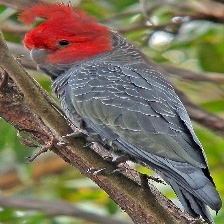
Species: GANG GANG COCKATOO
Scientific name: CALLOCEPHALON FIMBRIATUM
ImageNet parent category: sulphur-crested_cockatoo